Langå–Struer railway line

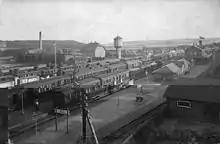
Langå Station in 1912.

The Langå-Struer Line was the second railway line to open in Northern Jutland after the Aarhus–Randers line which opened in 1862.